Liverpool F.C. in international football

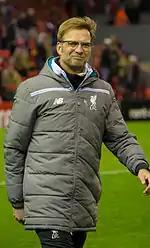
Jürgen Klopp managing Liverpool in a 2015–16 UEFA Europa League match against FC Augsburg.

Liverpool had finished fourth in the 2003–04 season, which qualified them to compete in the Champions League in the 2004–05 season. A poor start in the group stages, with two losses in their first five games, had the club facing elimination. A 3–1 victory over Greek side Olympiakos, however, eventually ensured their passage to the knock-out rounds. Liverpool beat Bayer Leverkusen and Juventus to reach the semi-finals, and progressed to the final after they beat Chelsea 1–0 on aggregate; the goal scored by Luis García was referred to as a "ghost goal" by Chelsea manager José Mourinho, as it was unclear whether the ball crossed the goal line. Liverpool's performances in Europe contrasted strongly with their league form, where they struggled to finish in the top-four and thus ensure qualification for the next Champions League season.